Mikuni-Jinjya Station

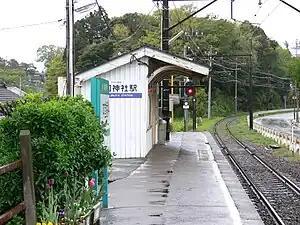
Mikuni-Jinjya Station

is an Echizen Railway Mikuni Awara Line railway station located in the city of Sakai, Fukui Prefecture, Japan.